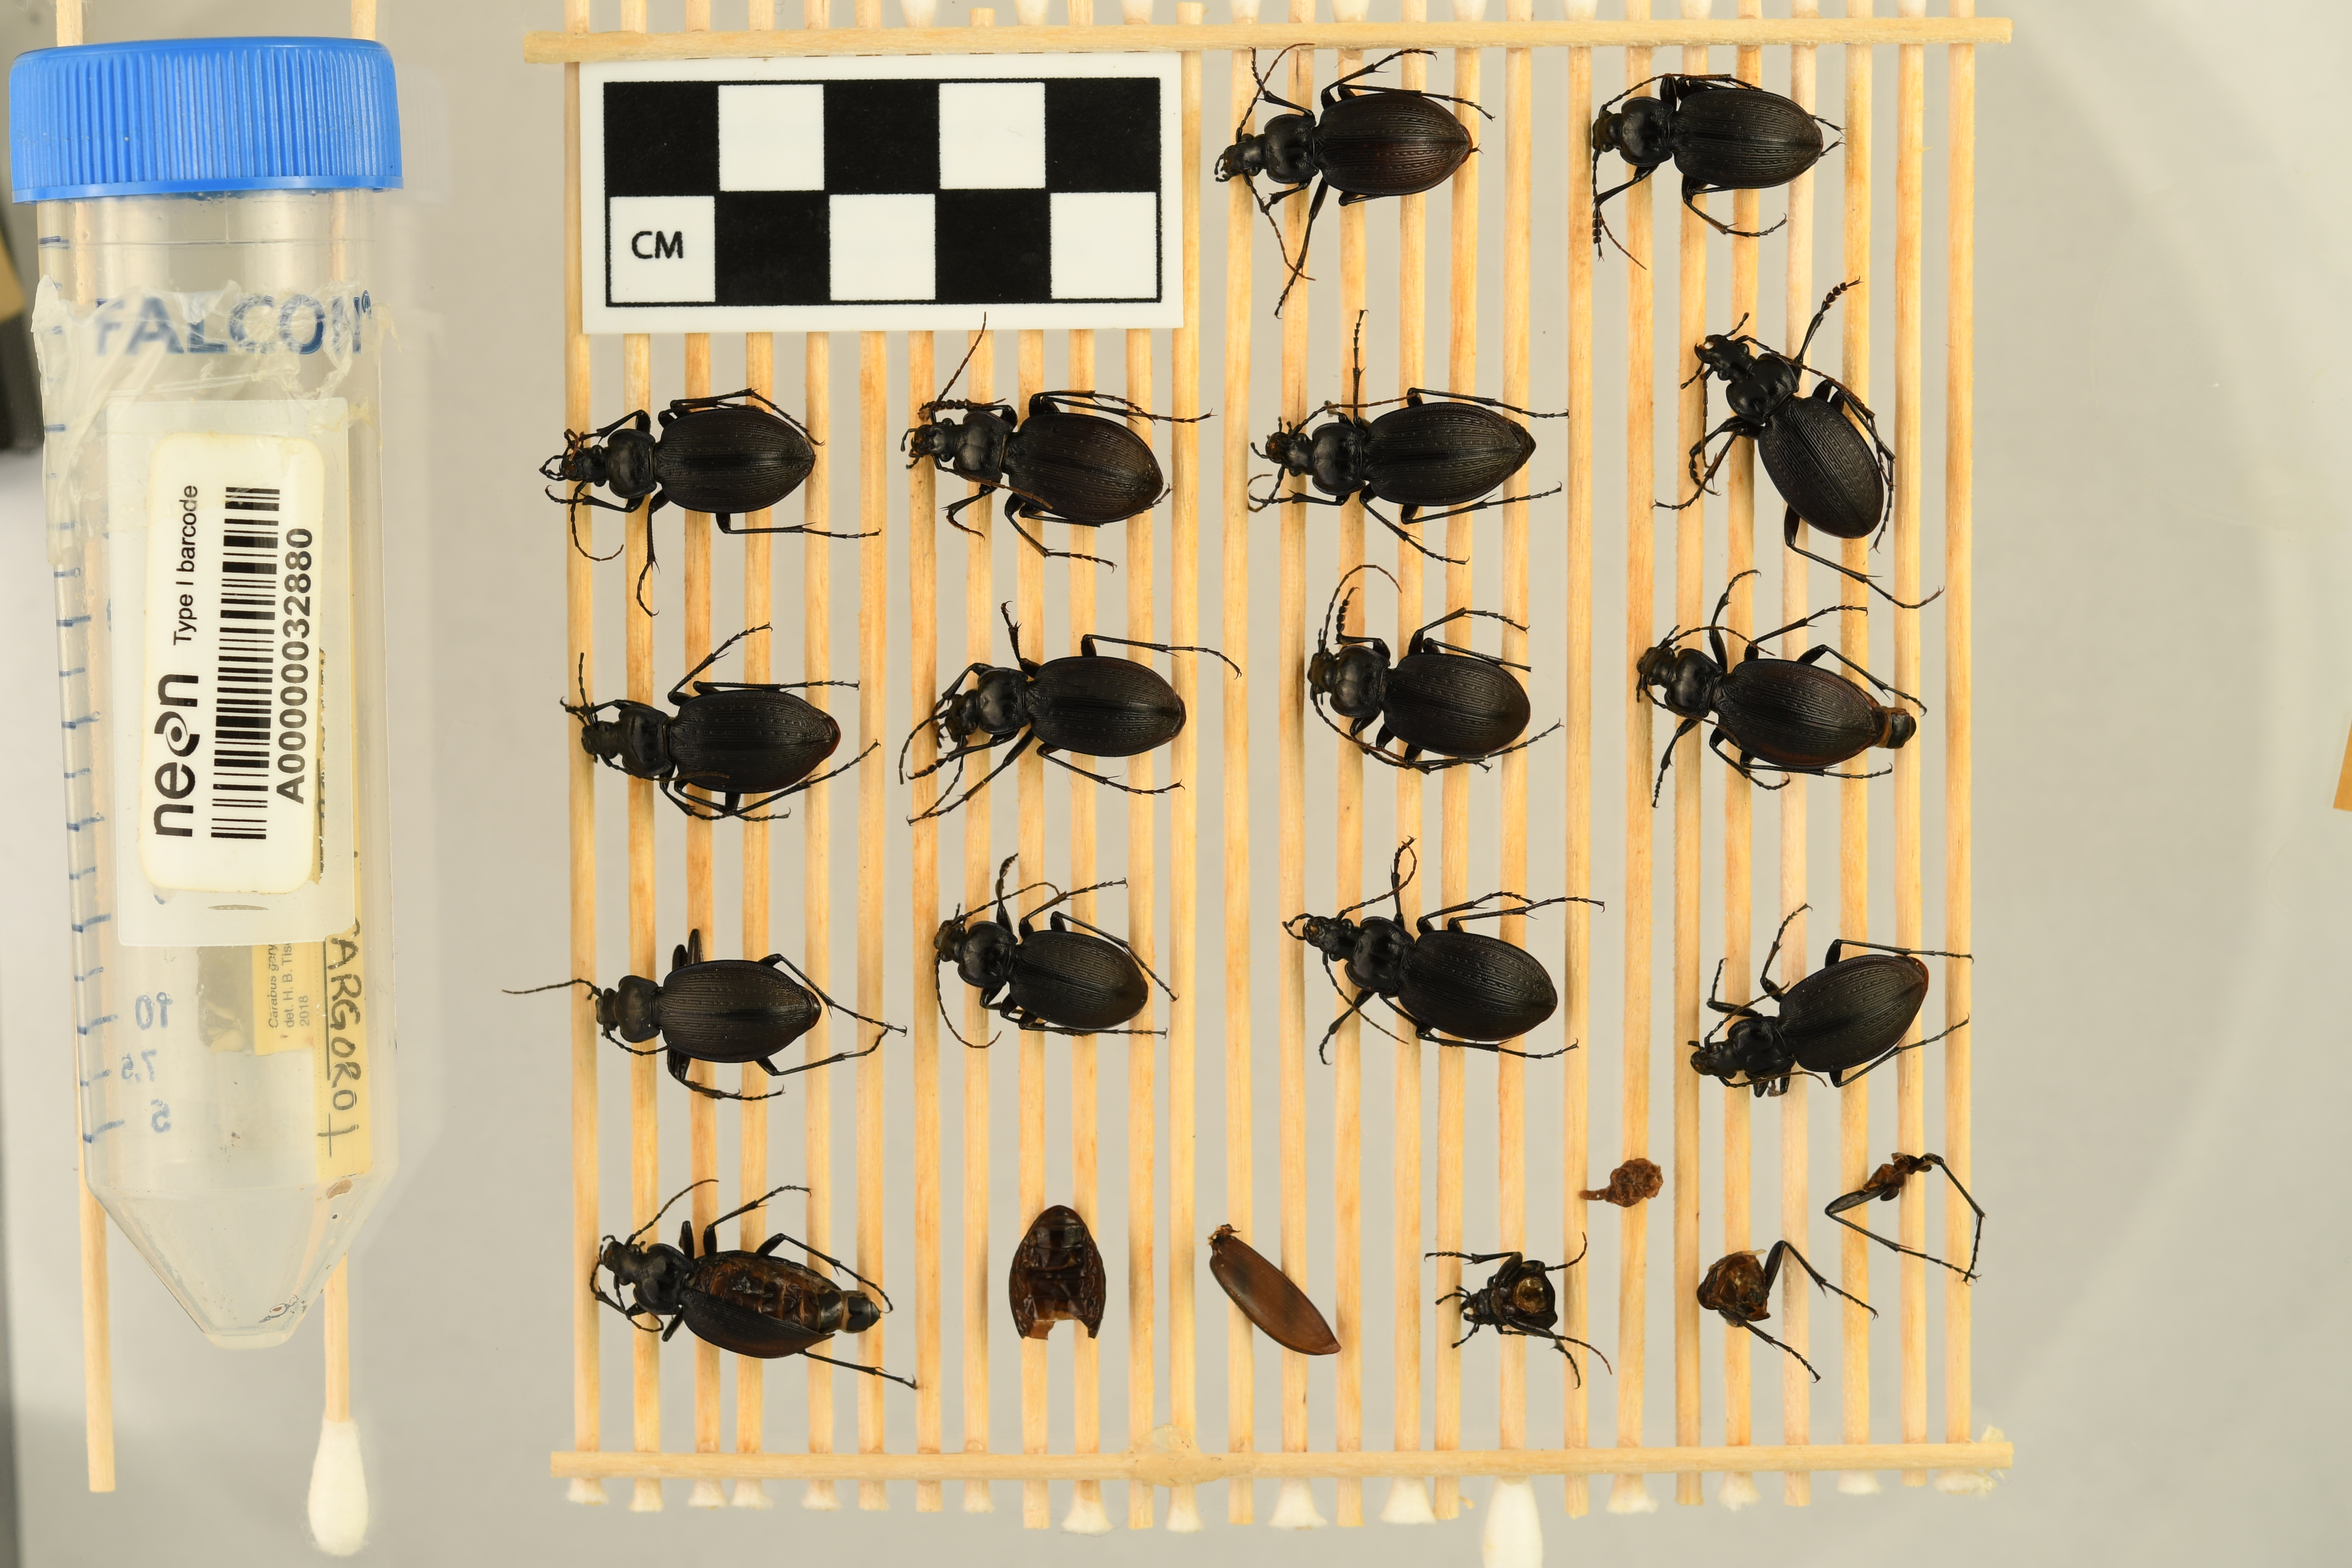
Carabus goryi — Harvard Forest Site, plot HARV_010. Beetle 1, ElytraLength: 1.425 cm (lying flat: Yes)

Carabus goryi — Harvard Forest Site, plot HARV_010. Beetle 1, ElytraWidth: 0.8277 cm (lying flat: Yes)

Carabus goryi — Harvard Forest Site, plot HARV_010. Beetle 2, ElytraWidth: 0.8305 cm (lying flat: Yes)

Carabus goryi — Harvard Forest Site, plot HARV_010. Beetle 2, ElytraLength: 1.373 cm (lying flat: Yes)

Carabus goryi — Harvard Forest Site, plot HARV_010. Beetle 3, ElytraLength: 1.448 cm (lying flat: Yes)

Carabus goryi — Harvard Forest Site, plot HARV_010. Beetle 3, ElytraWidth: 0.8276 cm (lying flat: Yes)

Carabus goryi — Harvard Forest Site, plot HARV_010. Beetle 4, ElytraLength: 1.45 cm (lying flat: Yes)

Carabus goryi — Harvard Forest Site, plot HARV_010. Beetle 4, ElytraWidth: 0.8893 cm (lying flat: Yes)

Carabus goryi — Harvard Forest Site, plot HARV_010. Beetle 5, ElytraLength: 1.464 cm (lying flat: Yes)

Carabus goryi — Harvard Forest Site, plot HARV_010. Beetle 5, ElytraWidth: 0.8518 cm (lying flat: Yes)

Carabus goryi — Harvard Forest Site, plot HARV_010. Beetle 6, ElytraLength: 1.398 cm (lying flat: Yes)

Carabus goryi — Harvard Forest Site, plot HARV_010. Beetle 6, ElytraWidth: 0.8277 cm (lying flat: Yes)

Carabus goryi — Harvard Forest Site, plot HARV_010. Beetle 7, ElytraLength: 1.495 cm (lying flat: Yes)

Carabus goryi — Harvard Forest Site, plot HARV_010. Beetle 7, ElytraWidth: 0.8736 cm (lying flat: Yes)

Carabus goryi — Harvard Forest Site, plot HARV_010. Beetle 8, ElytraLength: 1.409 cm (lying flat: Yes)

Carabus goryi — Harvard Forest Site, plot HARV_010. Beetle 8, ElytraWidth: 0.8327 cm (lying flat: Yes)

Carabus goryi — Harvard Forest Site, plot HARV_010. Beetle 9, ElytraLength: 1.339 cm (lying flat: Yes)

Carabus goryi — Harvard Forest Site, plot HARV_010. Beetle 9, ElytraWidth: 0.8503 cm (lying flat: Yes)

Carabus goryi — Harvard Forest Site, plot HARV_010. Beetle 10, ElytraLength: 1.497 cm (lying flat: Yes)

Carabus goryi — Harvard Forest Site, plot HARV_010. Beetle 10, ElytraWidth: 0.8559 cm (lying flat: Yes)

Carabus goryi — Harvard Forest Site, plot HARV_010. Beetle 11, ElytraLength: 1.414 cm (lying flat: Yes)

Carabus goryi — Harvard Forest Site, plot HARV_010. Beetle 11, ElytraWidth: 0.8621 cm (lying flat: Yes)

Carabus goryi — Harvard Forest Site, plot HARV_010. Beetle 12, ElytraLength: 1.227 cm (lying flat: Yes)

Carabus goryi — Harvard Forest Site, plot HARV_010. Beetle 12, ElytraWidth: 0.8257 cm (lying flat: Yes)

Carabus goryi — Harvard Forest Site, plot HARV_010. Beetle 13, ElytraLength: 1.442 cm (lying flat: Yes)

Carabus goryi — Harvard Forest Site, plot HARV_010. Beetle 13, ElytraWidth: 0.8688 cm (lying flat: Yes)

Carabus goryi — Harvard Forest Site, plot HARV_010. Beetle 14, ElytraLength: 1.342 cm (lying flat: Yes)

Carabus goryi — Harvard Forest Site, plot HARV_010. Beetle 14, ElytraWidth: 0.8709 cm (lying flat: Yes)

Carabus goryi — Harvard Forest Site, plot HARV_010. Beetle 15, ElytraLength: 1.483 cm (lying flat: No)

Carabus goryi — Harvard Forest Site, plot HARV_010. Beetle 15, ElytraWidth: 0.7642 cm (lying flat: No)